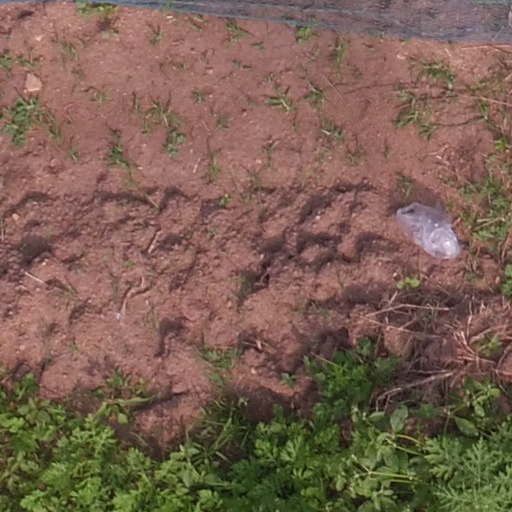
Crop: maize; corn